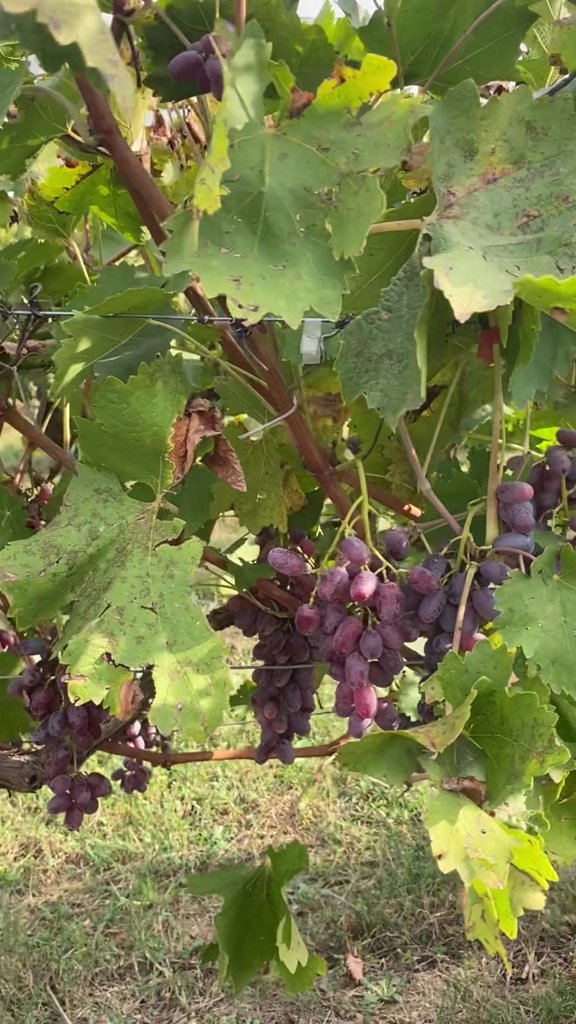
Berries visible: 104
Grape clusters: 7